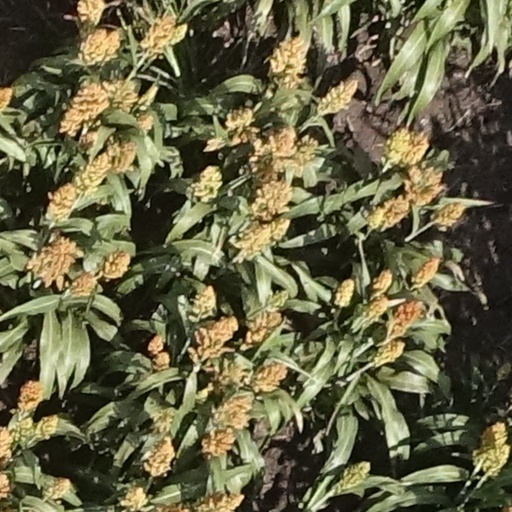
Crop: sorghum